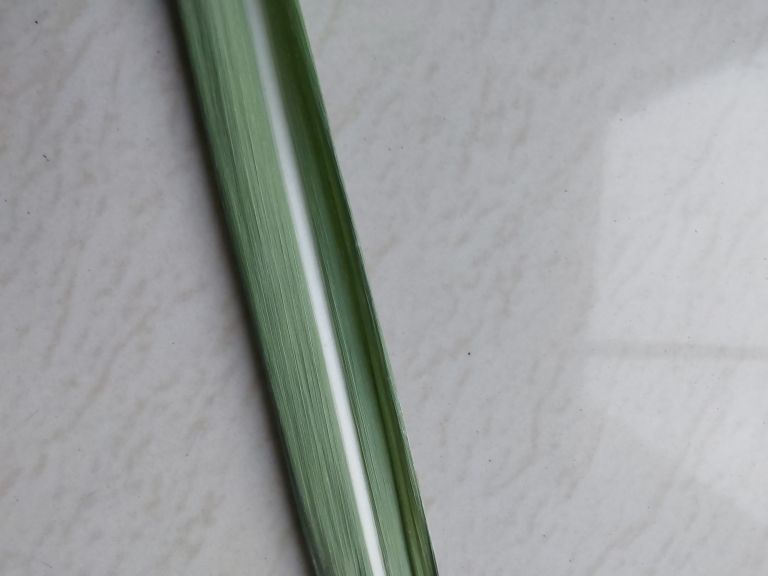
Label: Viral Disease